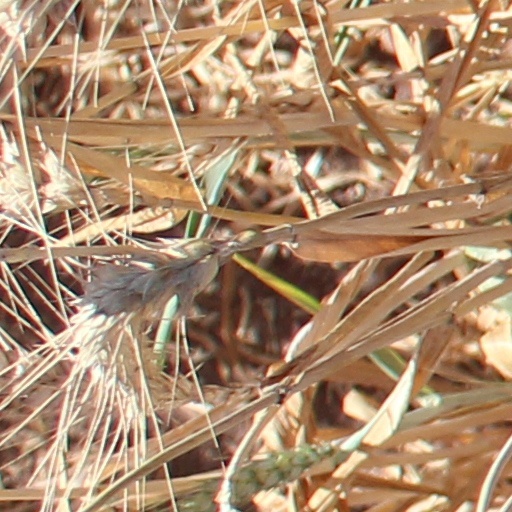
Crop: wheat